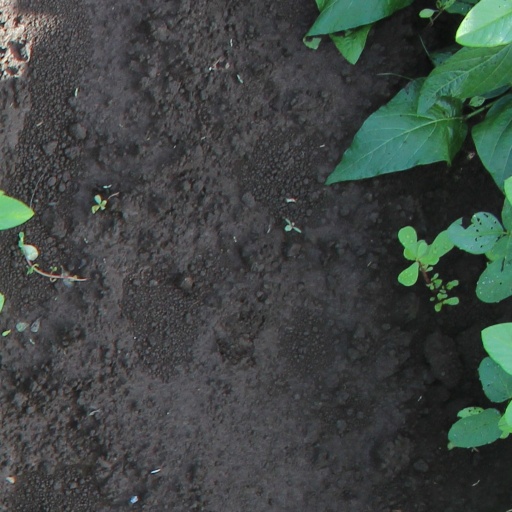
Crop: soybean